Durgabai Deshmukh

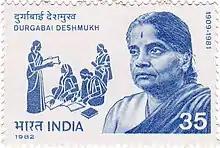
Deshmukkh on a 1982 Indian stamp

Durgabāi Deshmukh (née Gummididala, 15 July 1909 – 9 May 1981) was an Indian freedom fighter, lawyer, social worker and politician. She was a member of the Constituent Assembly of India and of the Planning Commission of India.